Dimitris Diamantidis

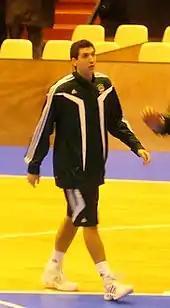
Diamantidis in 2007

After his continued improvement and success with Iraklis, Diamantidis made a big step up in his career, with his move to Panathinaikos of Athens, in 2004; a basketball powerhouse of the Greek Basket League, and also of the EuroLeague. During his career with Panathinaikos, Diamantidis was given the nickname of "3-D", which stood for "Dimitris Diamantidis Defense" by the club's fans. Due to great individual and team successes, the late pharmaceutical magnate Pavlos Giannakopoulos, who was at that time the President of Panathinaikos, signed Diamantidis in 2008, to a 3-year, €5.7 million net income contract extension. In 2010, Diamantidis again renewed his contract with Panathinaikos for another 3 years, at €10.8 million gross income (€6 million net income). On 21 February 2013 Diamantidis became the EuroLeague's career leader in steals.